Burton in Lonsdale Castle

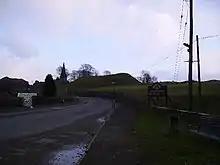
Earthworks of the former castle in Burton

Burton in Lonsdale Castle was in the village of Burton in Lonsdale in North Yorkshire, England.